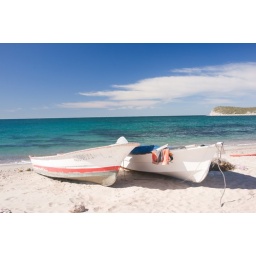
Two fishing boats in the sand of the Pacific shoreline with the sea behind